Asturica Augusta

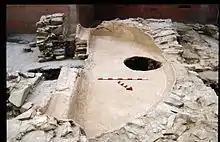
Bathtub of the "Major Baths"

The public baths, in addition to being places for personal hygiene and care, served as a center for social relations and occupied an important place in the organization and enjoyment of leisure. As in most Roman cities, Asturica Augusta had facilities of this type, of which two public complexes are currently known as "Termas Mayores (Major baths)" and "Termas Menores (Minor baths)".